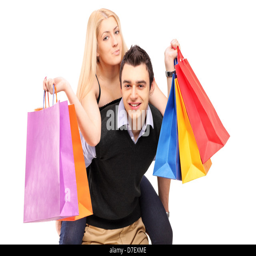
a young man giving a piggyback ride to a woman with shopping bags isolated on white background